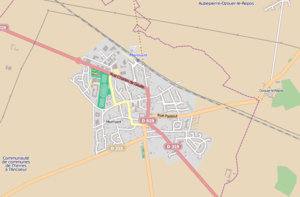
Carte de Mormant
La gare de Mormant est une gare ferroviaire française, de la ligne de Paris-Est à Mulhouse-Ville, située sur le territoire de la commune de Mormant, dans le département de Seine-et-Marne en région Île-de-France.